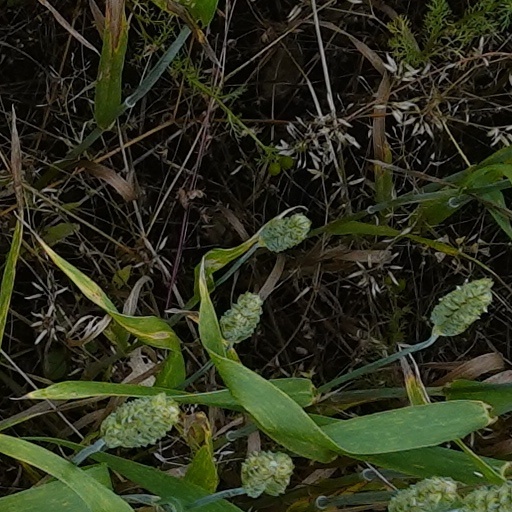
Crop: wheat